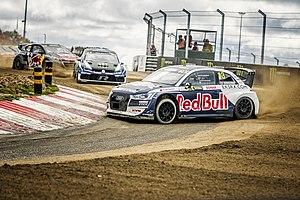
Andreas Bakkerud est un pilote norvégien de rallycross. Pilote officiel Ford en Championnat du monde de rallycross FIA entre 2016 et 2017, il rejoint en 2018 l'équipe EKS Audi Sport soutenue officiellement par Audi Sport.